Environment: lab
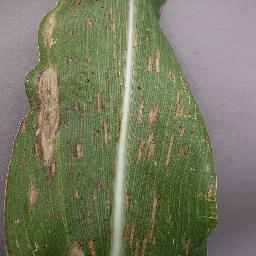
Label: northern_corn_leaf_blight